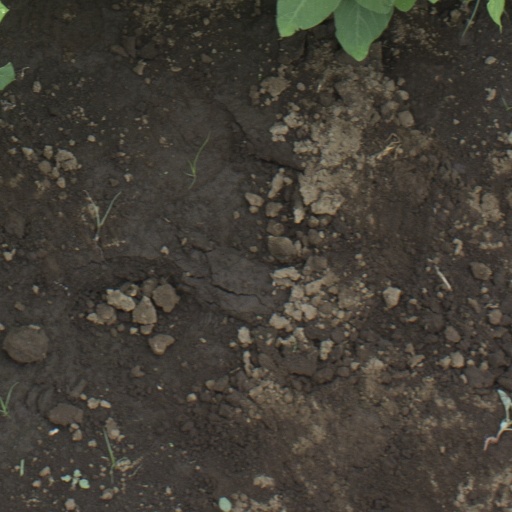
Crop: soybean